Drawing

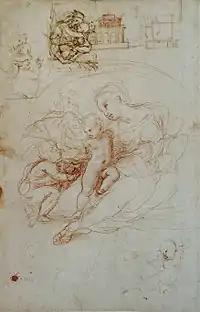
Raphael, study for what became the "Alba Madonna", with other sketches

Almost all draftsmen use their hands and fingers to apply the media, with the exception of some disabled individuals who draw with their mouth or feet.